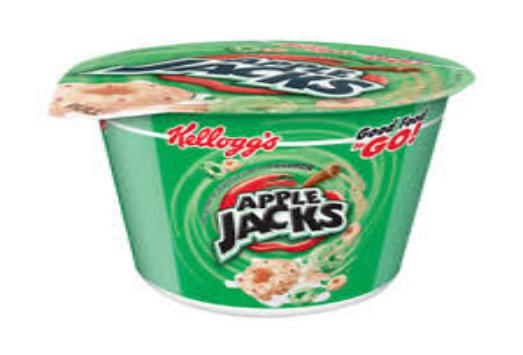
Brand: Apple Zings
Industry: Food